Ilya Stefanovich

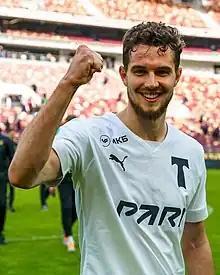
Stefanovich with Torpedo Moscow in 2023

Ilya Aleksandrovich Stefanovich (born 23 June 1996) is a Russian football player who plays as forward for FC Baltika Kaliningrad.